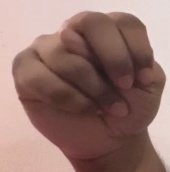
ASL sign: N